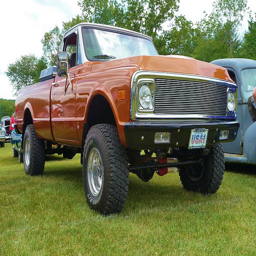
A red jeep parked on some grass outside
A large brown truck on display at a car show.
A large red truck lifted off of the ground by over-sized tires.
a nice red truck in an antique show
A brown pick up truck parked in the grass next to other classic cars.